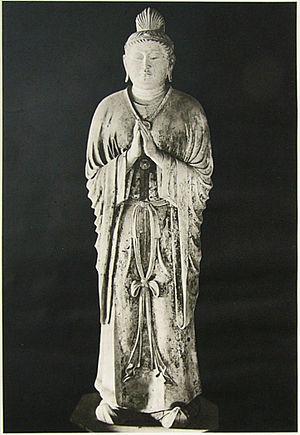
Le Candraprabha Bodhisattva, ou Gakkō Bosatsu est un bodhisattva souvent vu en compagnie de Nikkō Bosatsu, car les deux frères sont au service de Yakushi ou le Bouddha médecin.